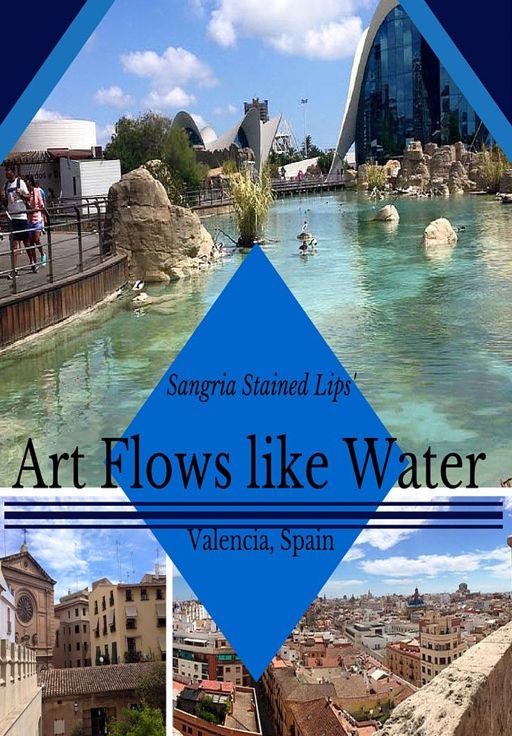
it 's an architectural wonder that puts this city as one of the biggest tourist attractions .